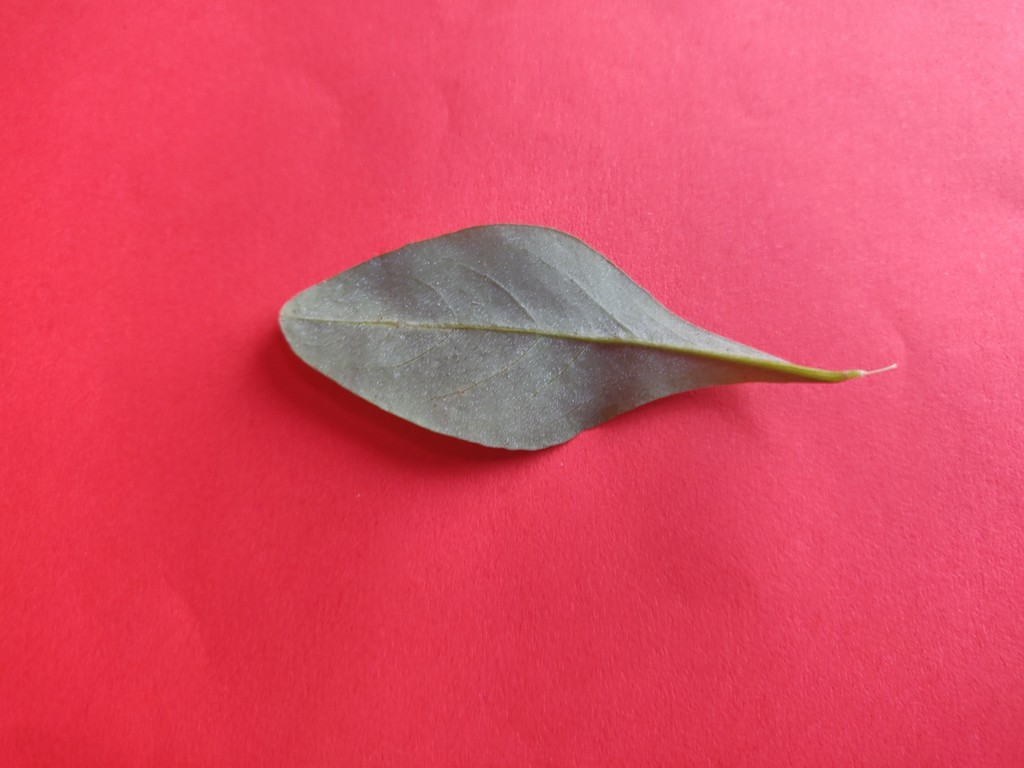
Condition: Healthy
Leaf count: single
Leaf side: back